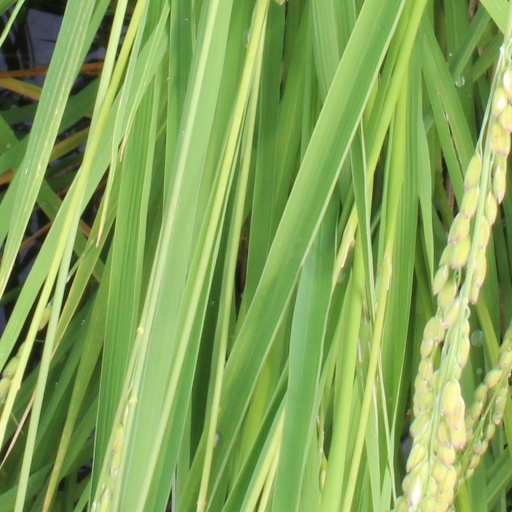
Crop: rice